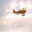
Label: airplane